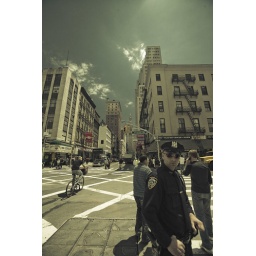
Tribeca Police Man in the street with sun glasses